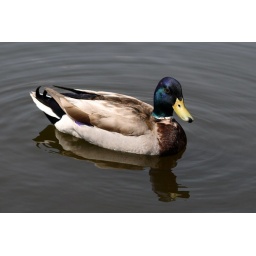
A duck with brilliant blue coloring on his head.  Taken at Roger Williams Park in Providence, RI.